Mike Johnson

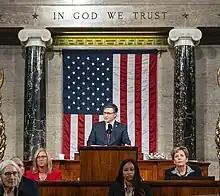
Johnson delivers remarks following his election as Speaker of the House.

Johnson was sworn into office as a member of Congress on January 3, 2017. He has served as a deputy whip for House Republicans, as a member of the Judiciary Committee, and as a member of the Armed Services Committee. From 2019 to 2021, Johnson chaired the Republican Study Committee. Johnson served as vice chair of the House Republican Conference from 2021 to 2023. He was supported by the House Freedom Caucus PAC and frequently attended House Freedom Caucus meetings without formally joining the Caucus.